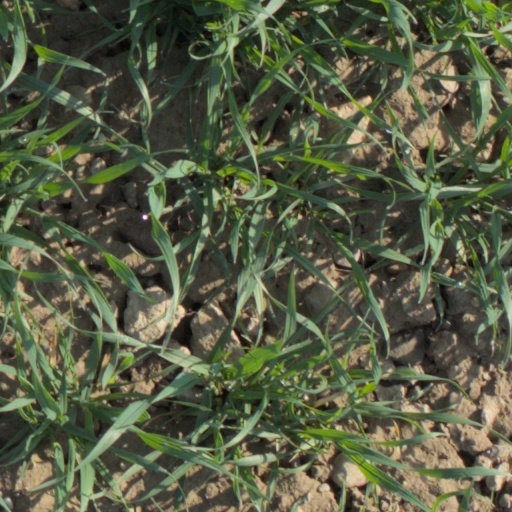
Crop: wheat